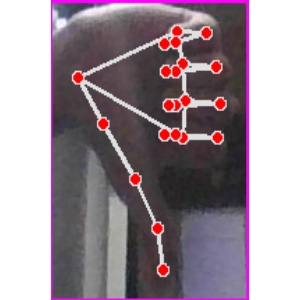
अक्षर: फ